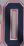
Number: 0